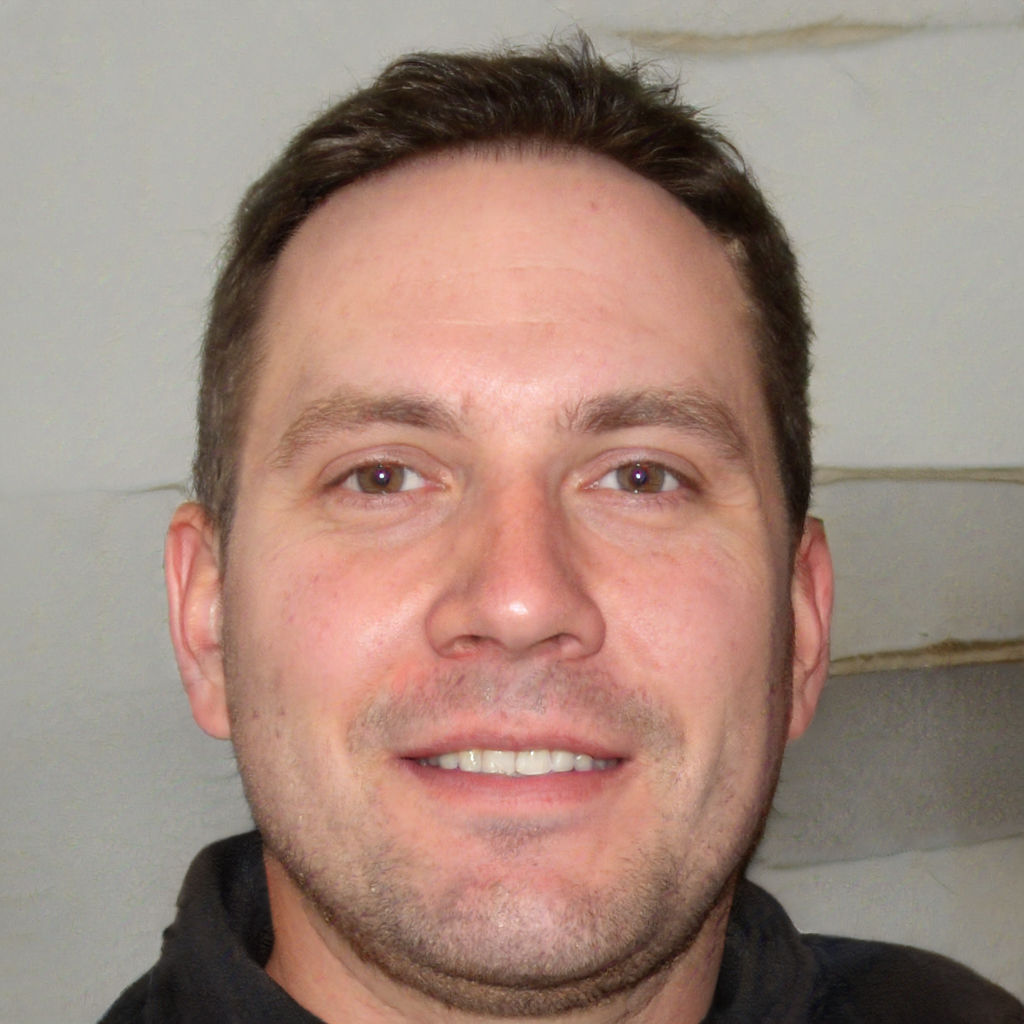
Gender: Male